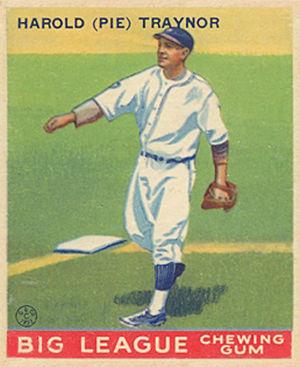
Harold « Pie » Traynor, est un joueur américain de baseball, élu au Temple de la renommée en 1948.